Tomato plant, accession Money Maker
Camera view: horizontal (90 deg, fisheye); turntable rotation: 120 degrees
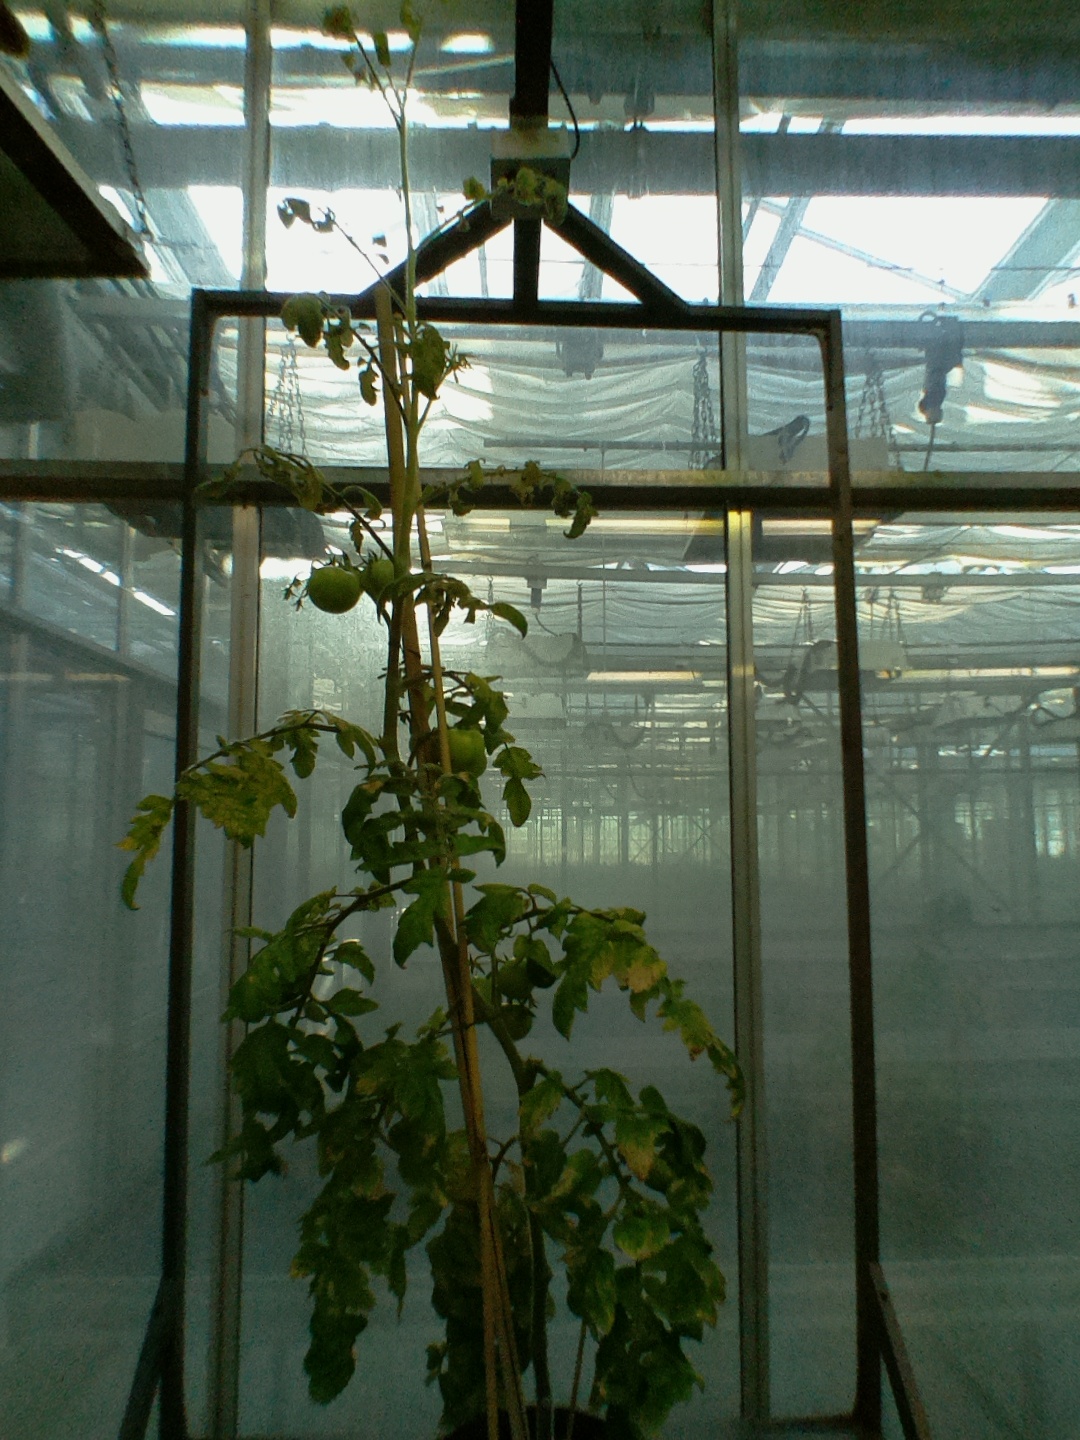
BBCH growth stage 77: 70%-80% of final fruit size